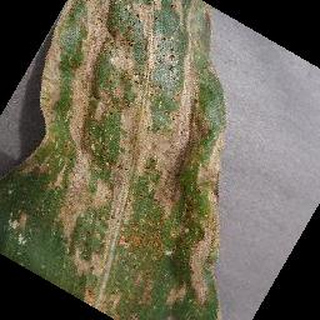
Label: corn_cercospora_leaf_spot